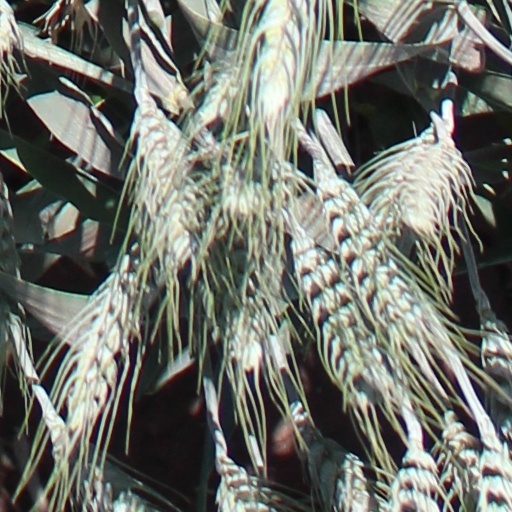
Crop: wheat